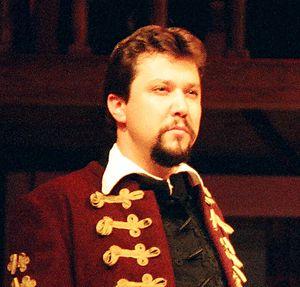
Farsangi lakodalom est un opéra-comique en deux actes d'Ede Poldini créé le 16 février 1924 à l'Opéra d'État hongrois. Du fait du statut de l'œuvre qualifiée de premier opéra-comique, son auteur est considéré comme le père de ce genre en Hongrie.